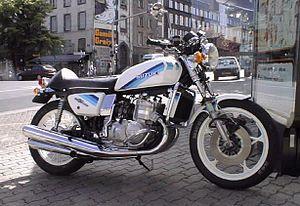
Suzuki GT 750 Italiano: Suzuki GT 750 A, 5ª serie, personalizzato (1976-1977&gt
La GT 750 est un modèle de motocyclette du constructeur japonais Suzuki.